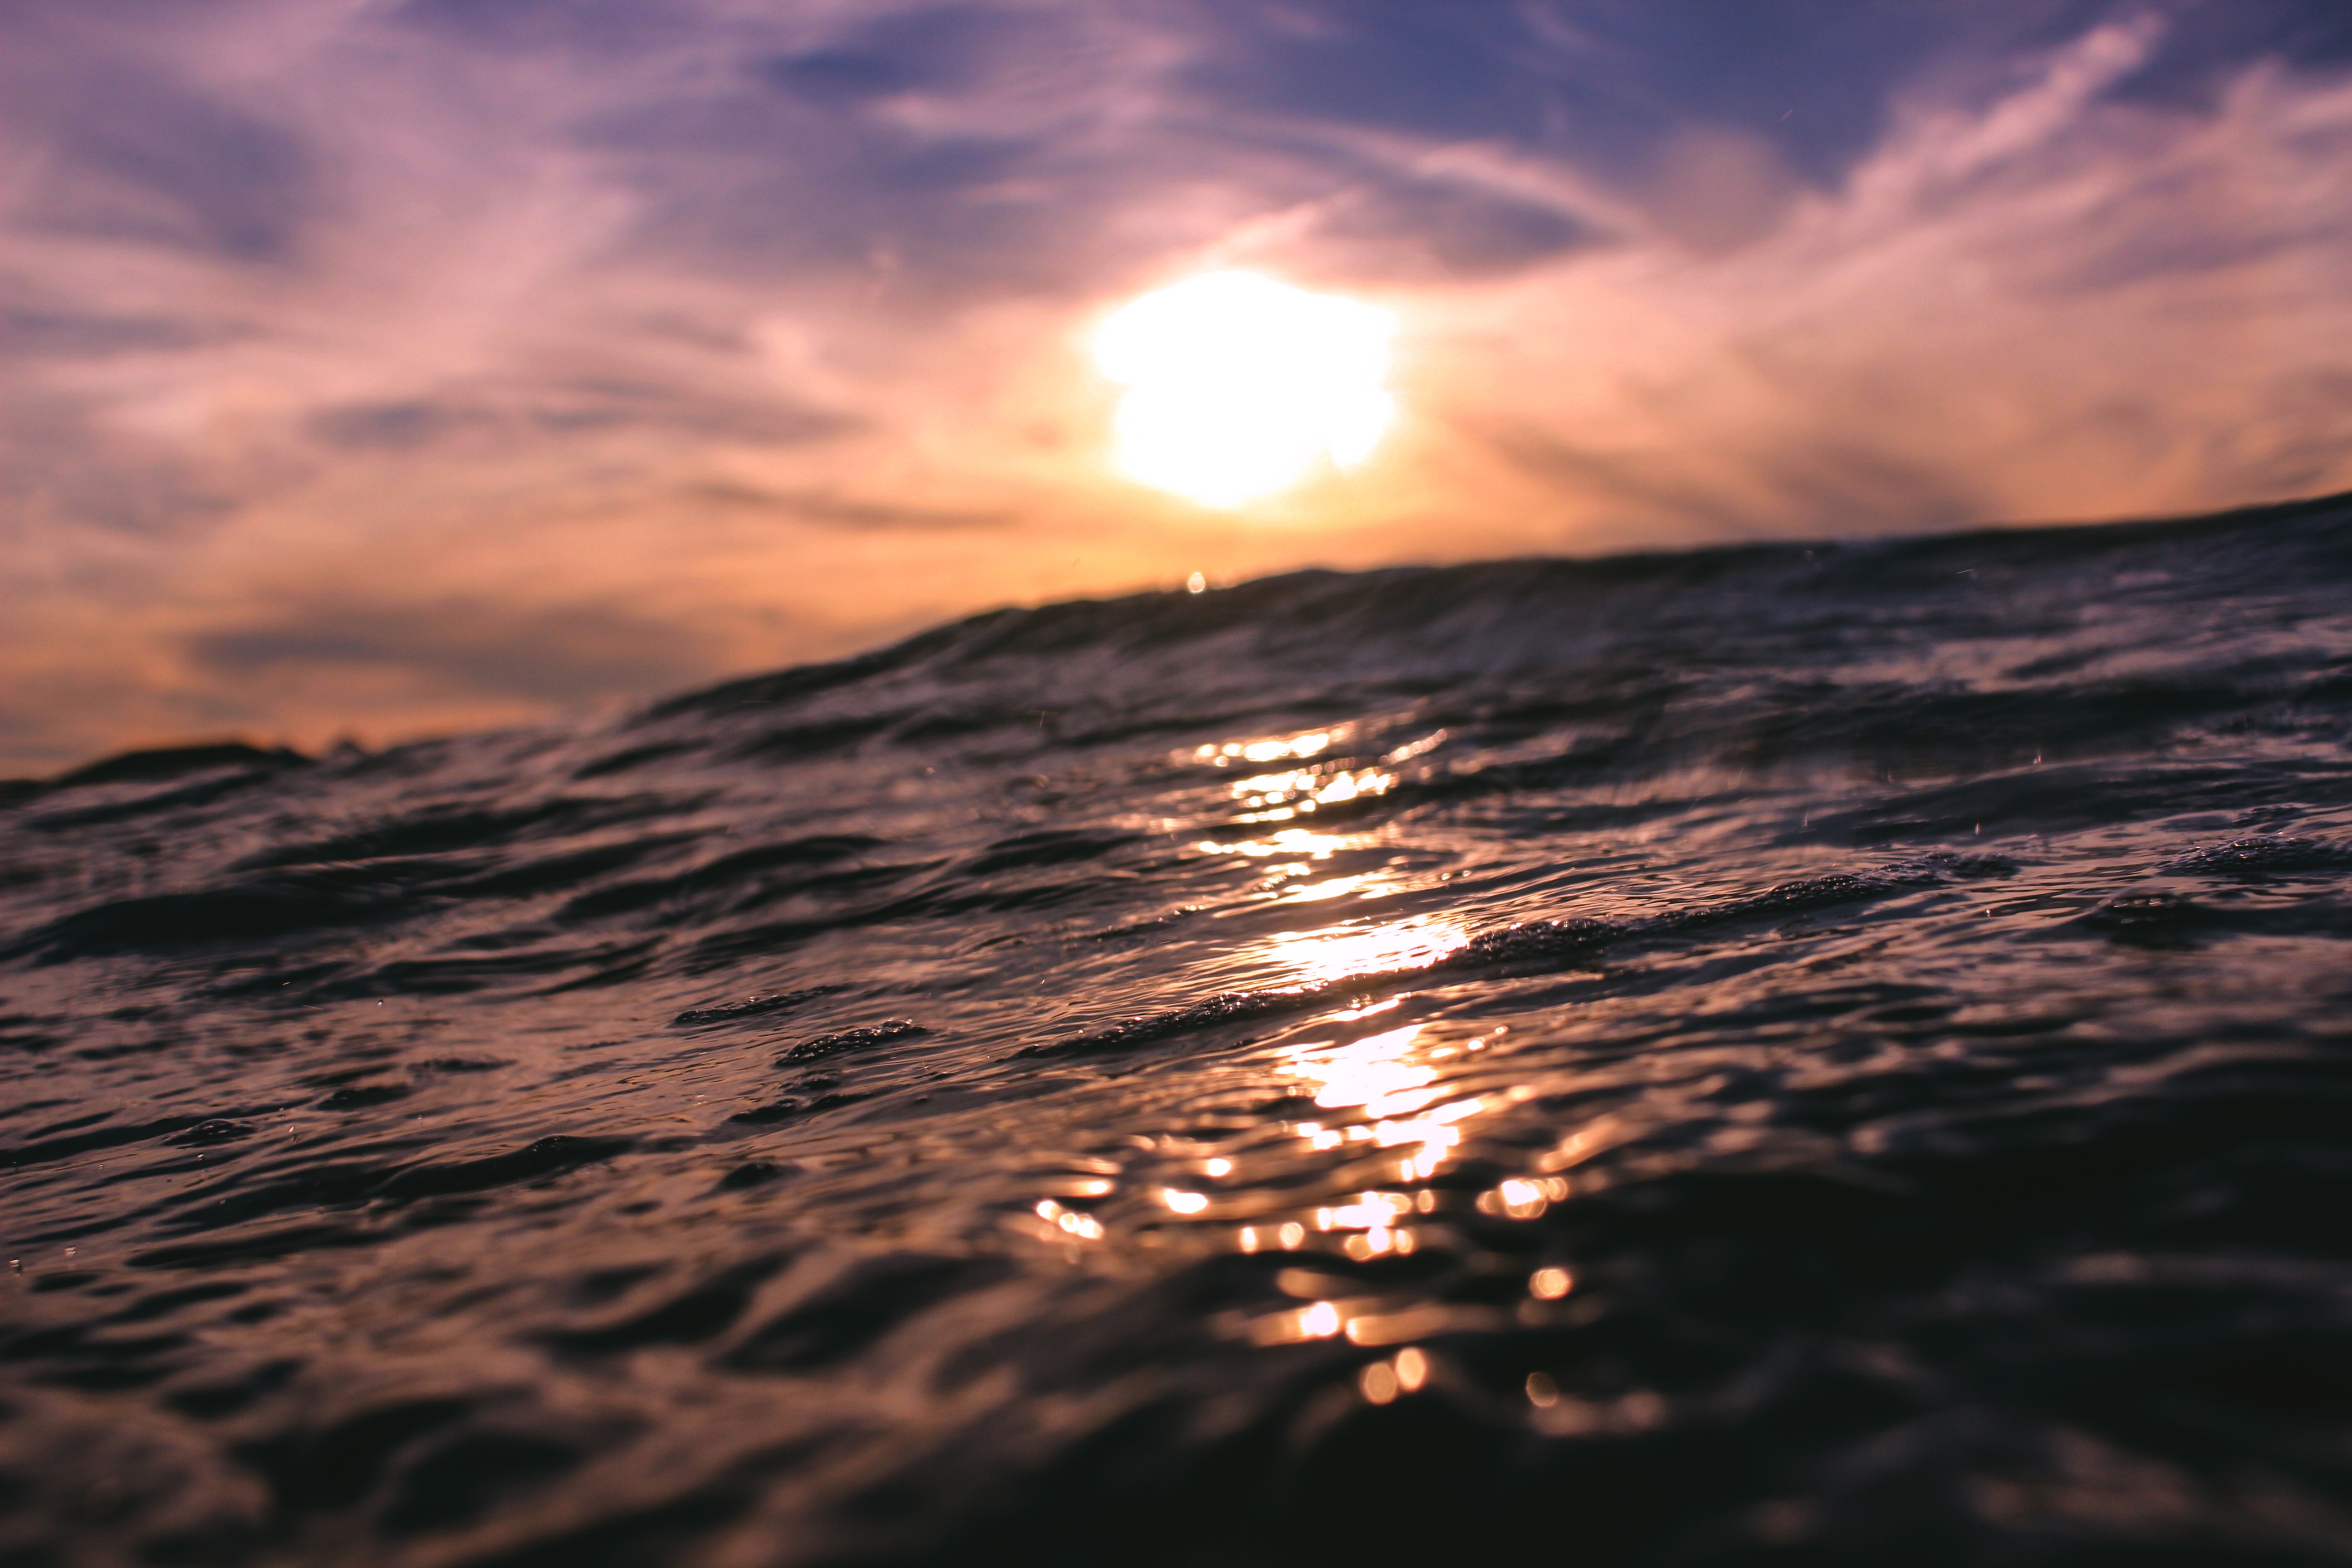
beach, sea, coast, water, nature, ocean, horizon, cloud, sky, sun, sunrise, sunset, sunlight, morning, shore, wave, dawn, atmosphere, dusk, evening, reflection, seascape, afterglow, wind wave